Burlington County, New Jersey

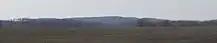
Arney's Mount seen from Saylors Pond Road, also known as County Road 670

According to the United States Census Bureau, as of the 2020 Census, the county had a total area of , of which was land (97.5%) and was water (2.5%).